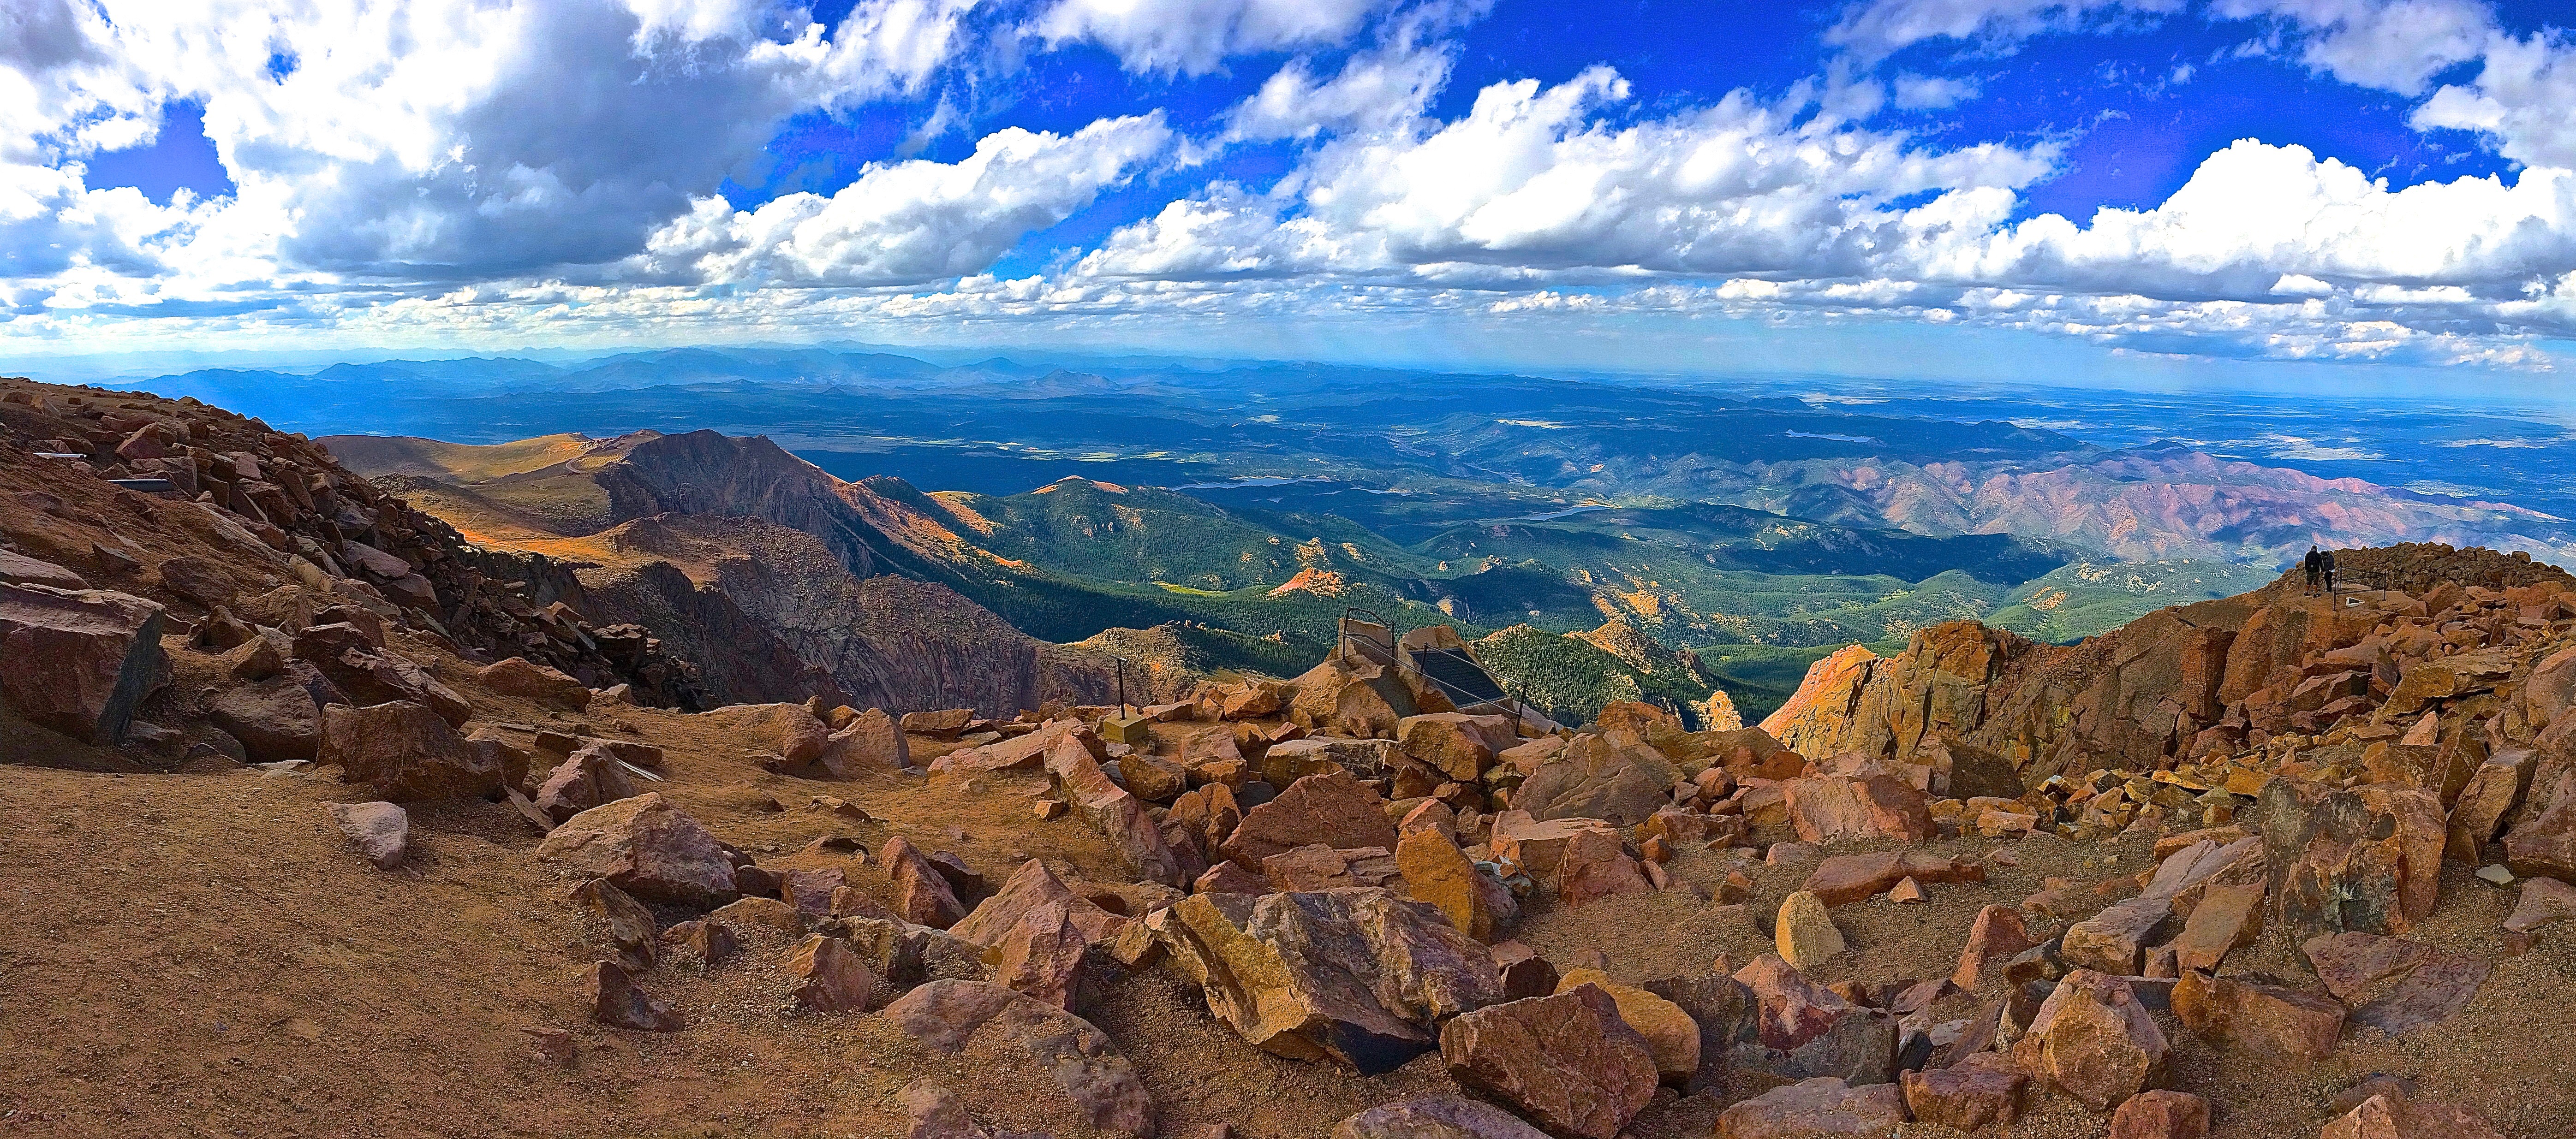
landscape, nature, rock, wilderness, mountain, sky, peak, valley, mountain range, panorama, travel, formation, scenic, tourism, national park, ridge, summit, outdoors, geology, colorado, badlands, plateau, fell, wadi, colorado mountains, landform, pikes peak, geographical feature, mountainous landforms